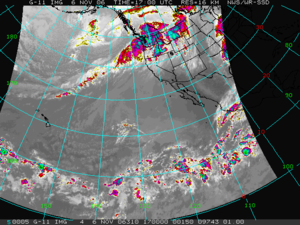
Le Pineapple Express est un phénomène météorologique du nord-est de l'océan Pacifique, entre Hawaï et la côte ouest de l'Amérique du Nord. Il s'agit d'une circulation atmosphérique, appelée rivière atmosphérique, durant plusieurs jours voir semaines, dans laquelle se déplacent une série de dépressions lourdement chargées en humidité des tropiques donnant des pluies diluviennes le long d'un corridor très limité.